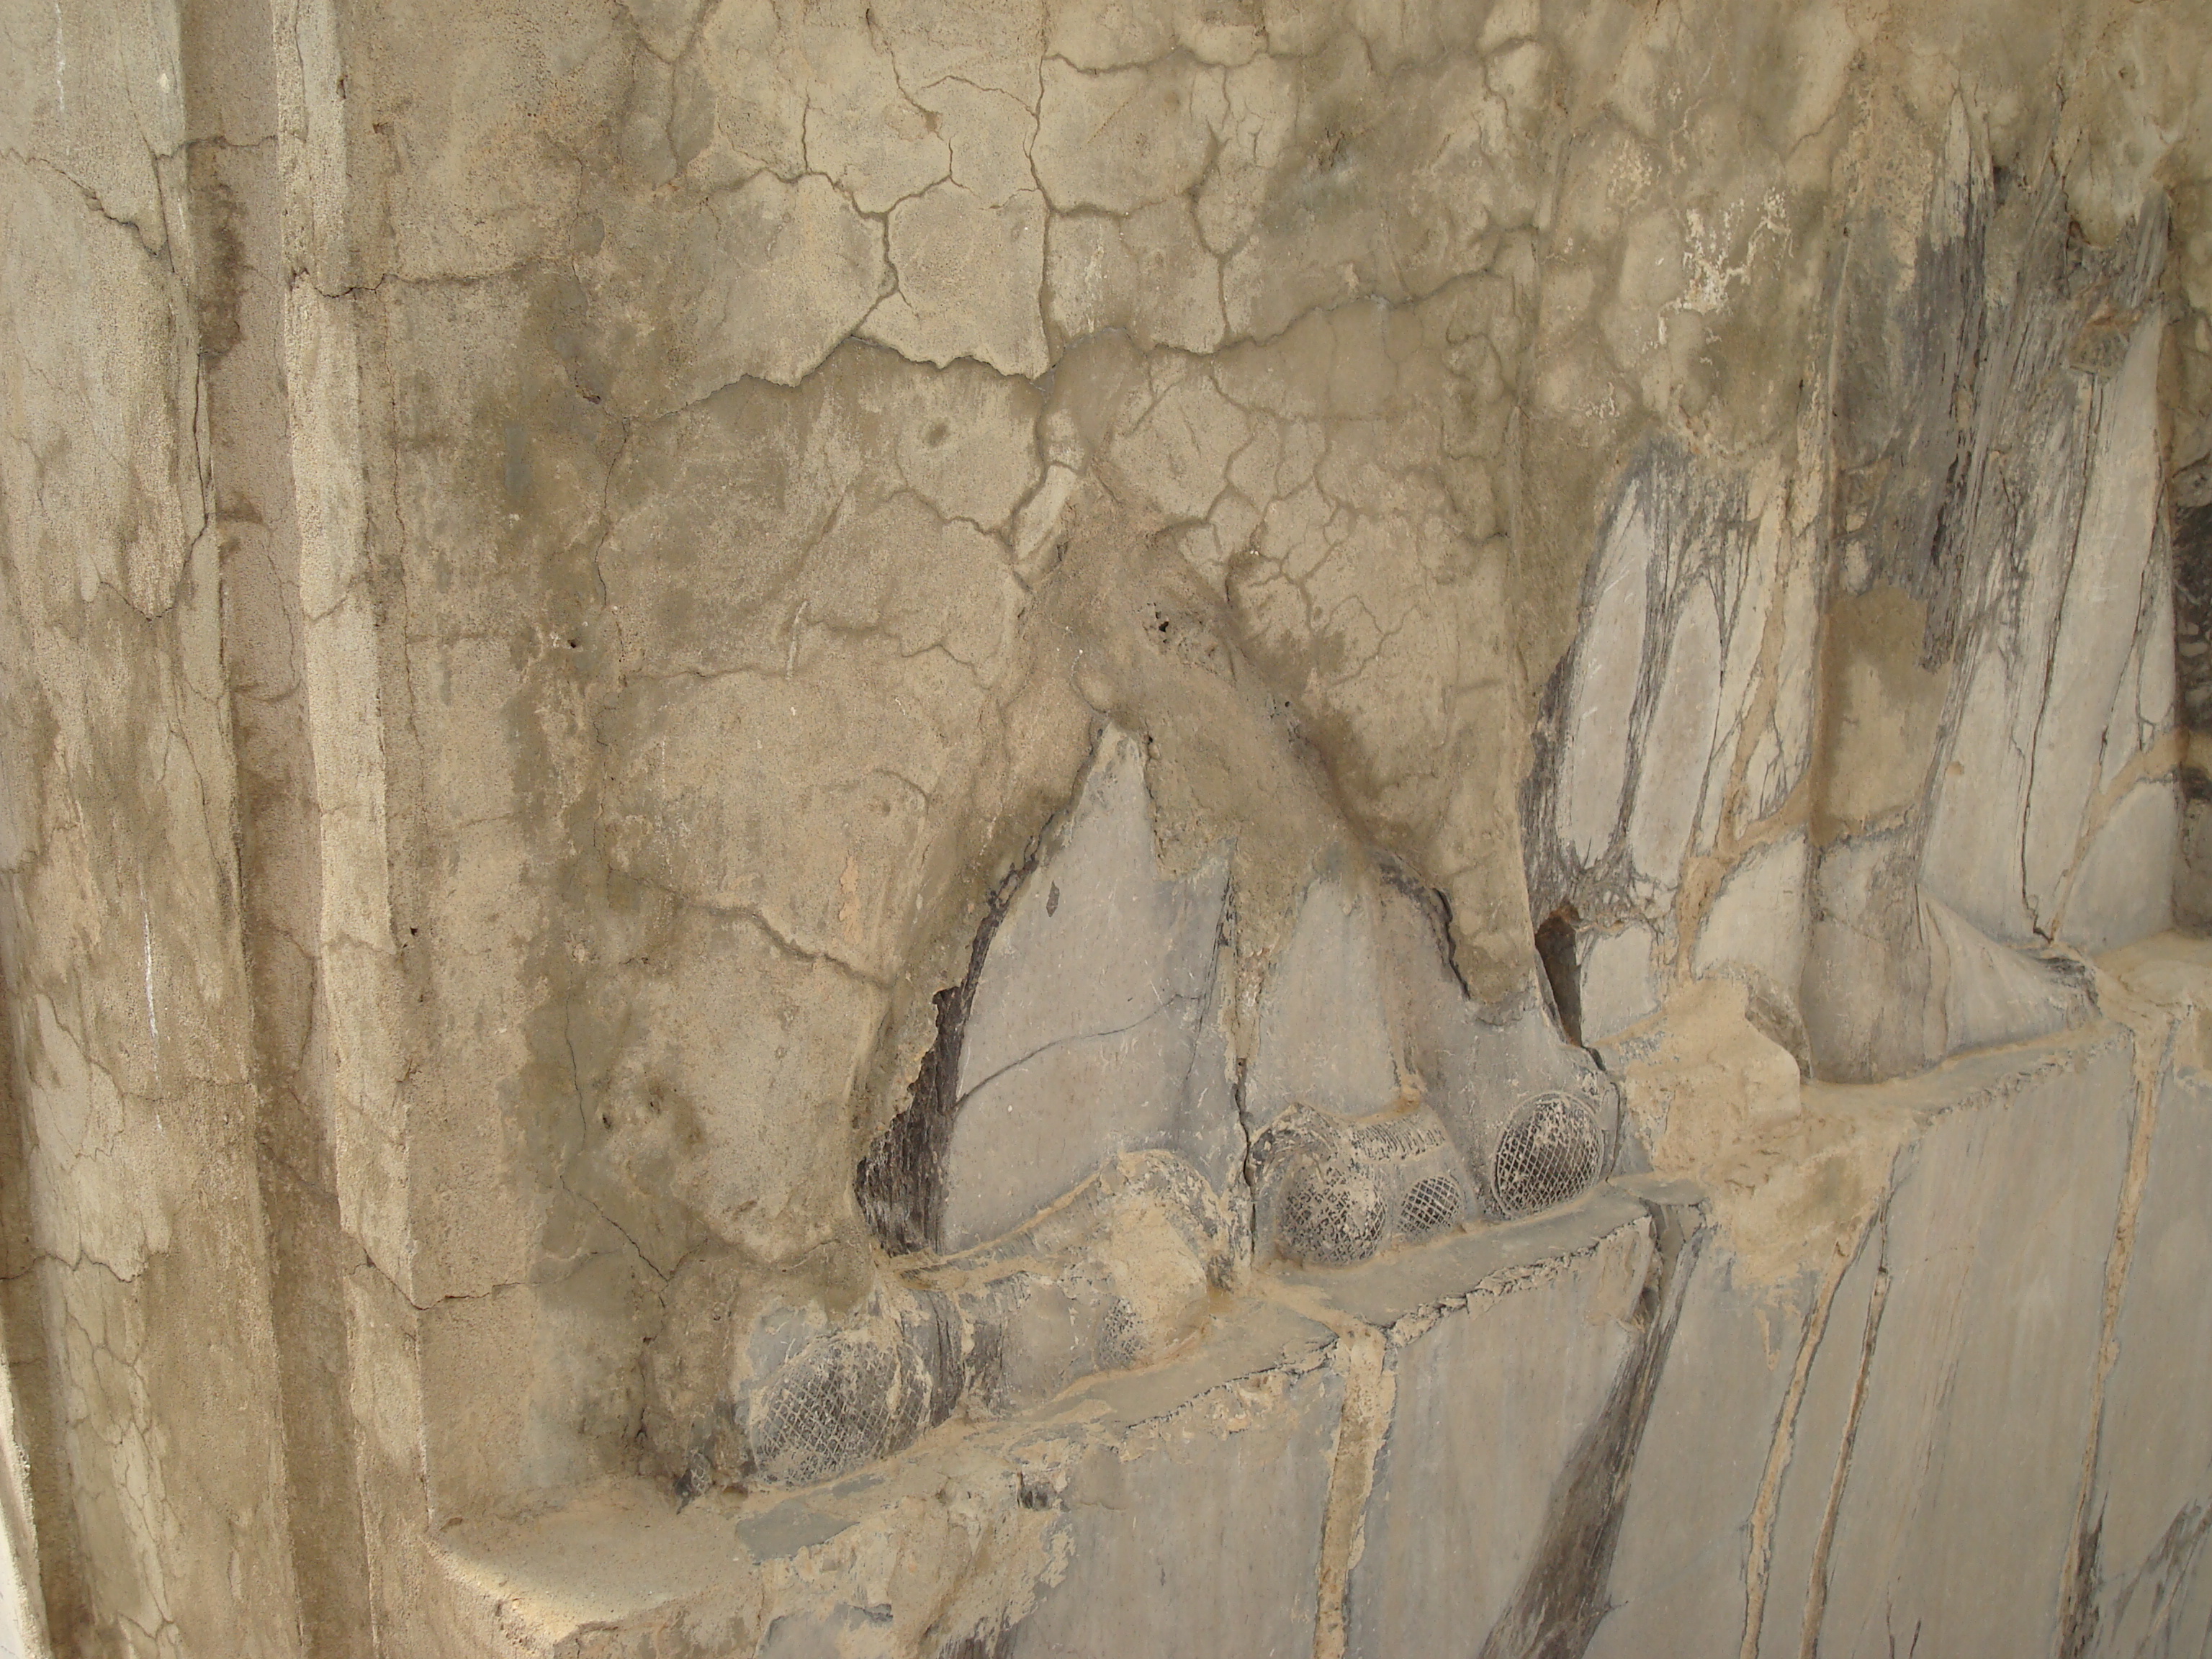
persepolis, persia, iran, shiraz, Achaemenid, Darius, empire, Cyrus, ancient, wall, lime, formation, geology, limestone, beige, rock